Yom Kippur War

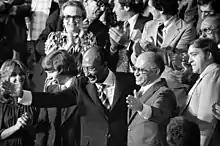
Egyptian President Anwar Sadat and Israeli Prime Minister Menachem Begin acknowledge applause during a joint session of Congress in Washington, D.C., during which President Jimmy Carter announced the results of the Camp David Accords, 18 September 1978.

Israel began receiving supplies via U.S. Air Force cargo airplanes on 14 October, although some equipment had arrived on planes from Israel's national airline El Al before this date. By that time, the IDF had advanced deep into Syria and was mounting a largely successful invasion of the Egyptian mainland from the Sinai, but had taken severe material losses. According to Abraham Rabinovich, "while the American airlift of supplies did not immediately replace Israel's losses in equipment, it did allow Israel to expend what it did have more freely".